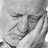
Emotion: neutral